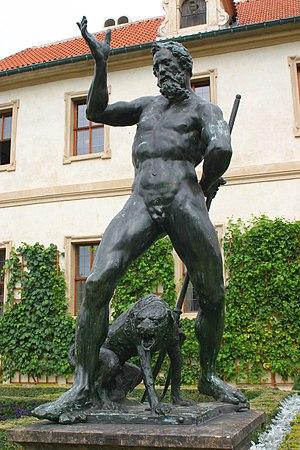
Le palais Wallenstein est un palais construit dans le quartier de Malá Strana à Prague en République tchèque. C'est un très bel exemple d'architecture baroque dans sa première phase. Depuis 1992, il abrite le siège du Sénat tchèque.